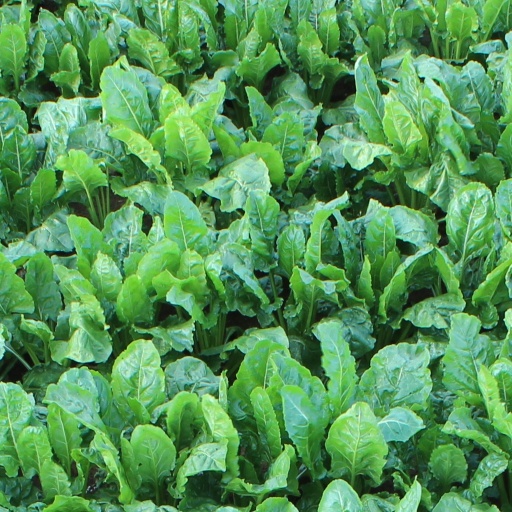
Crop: sugar beet